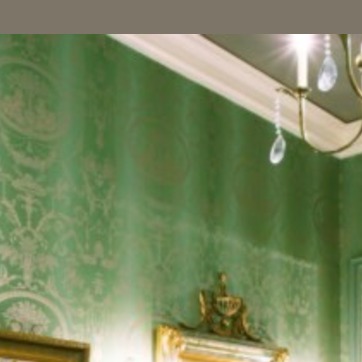
Material: wallpaper